ASA Tel Aviv Rugby Club

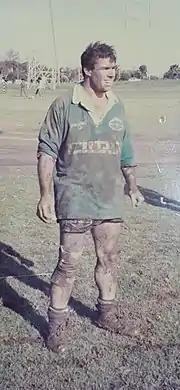
Yaron Drori, 1970's

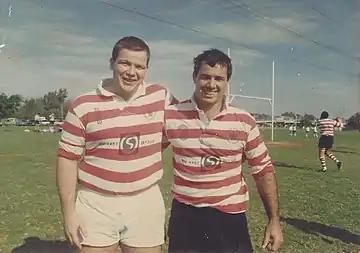
Yaron Drori in shirt #3

ASA "Yaron" Tel Aviv won the league title 14 times since. In 1974–75, 1977–78, 1990–1991, 1994–95, 1996–97, 1999–00, 2000–01, 2003–04, 2009–10, 2013–14, 2014–15, 2018-19